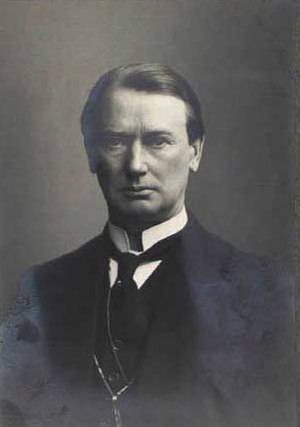
V.E. Gamborg
V.E. Gamborg fotograferet af Elfelt
Villads Emanuel Gamborg var en dansk forsikringsmand og politiker.